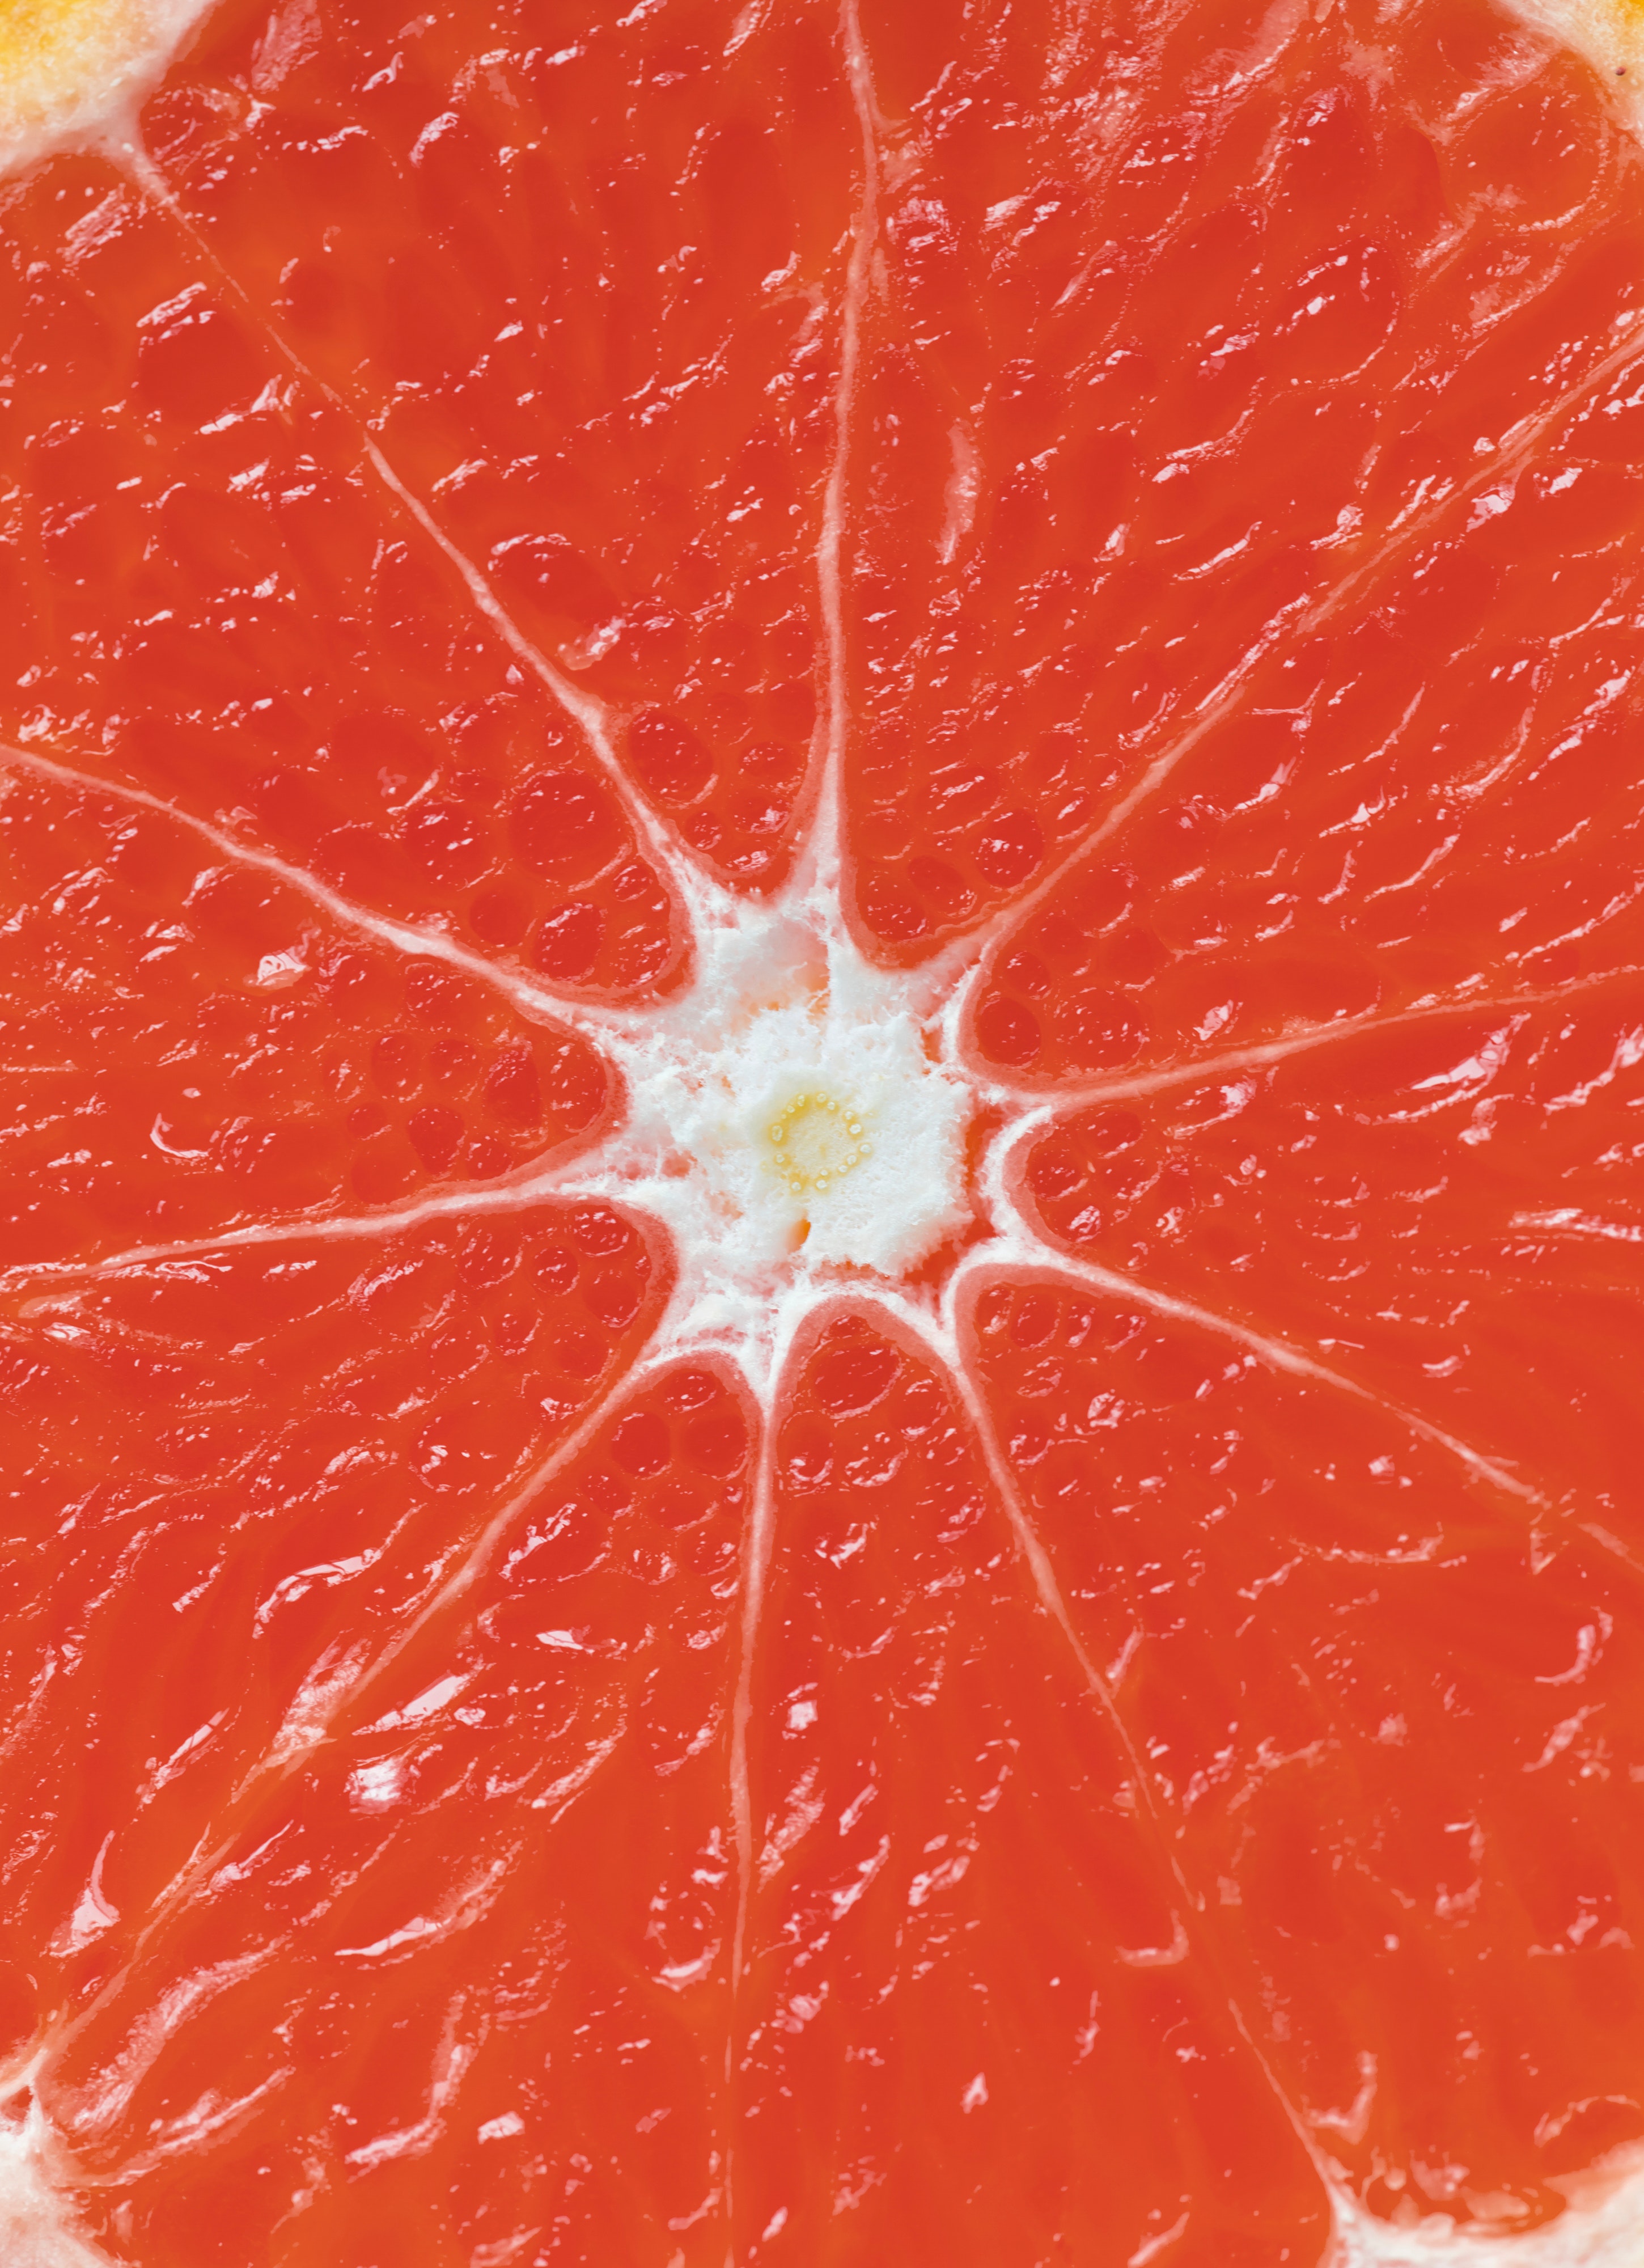
citrus, grapefruit, rangpur, mandarin orange, food, clementine, orange, bitter orange, fruit, tangelo, citric acid, plant, vegetarian food, tangerine, valencia orange, produce, cuisine, seedless fruit, grapefruit juice, pomelo